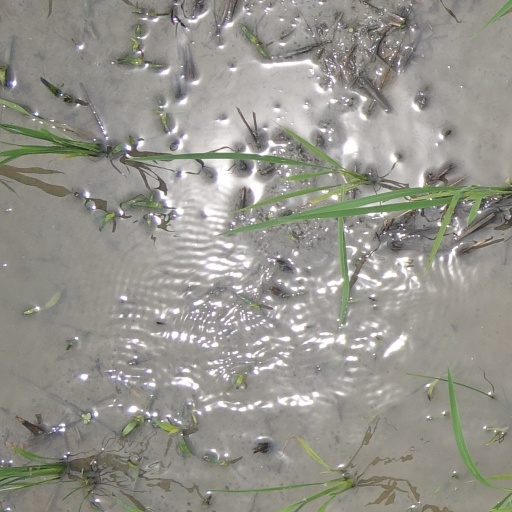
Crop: rice